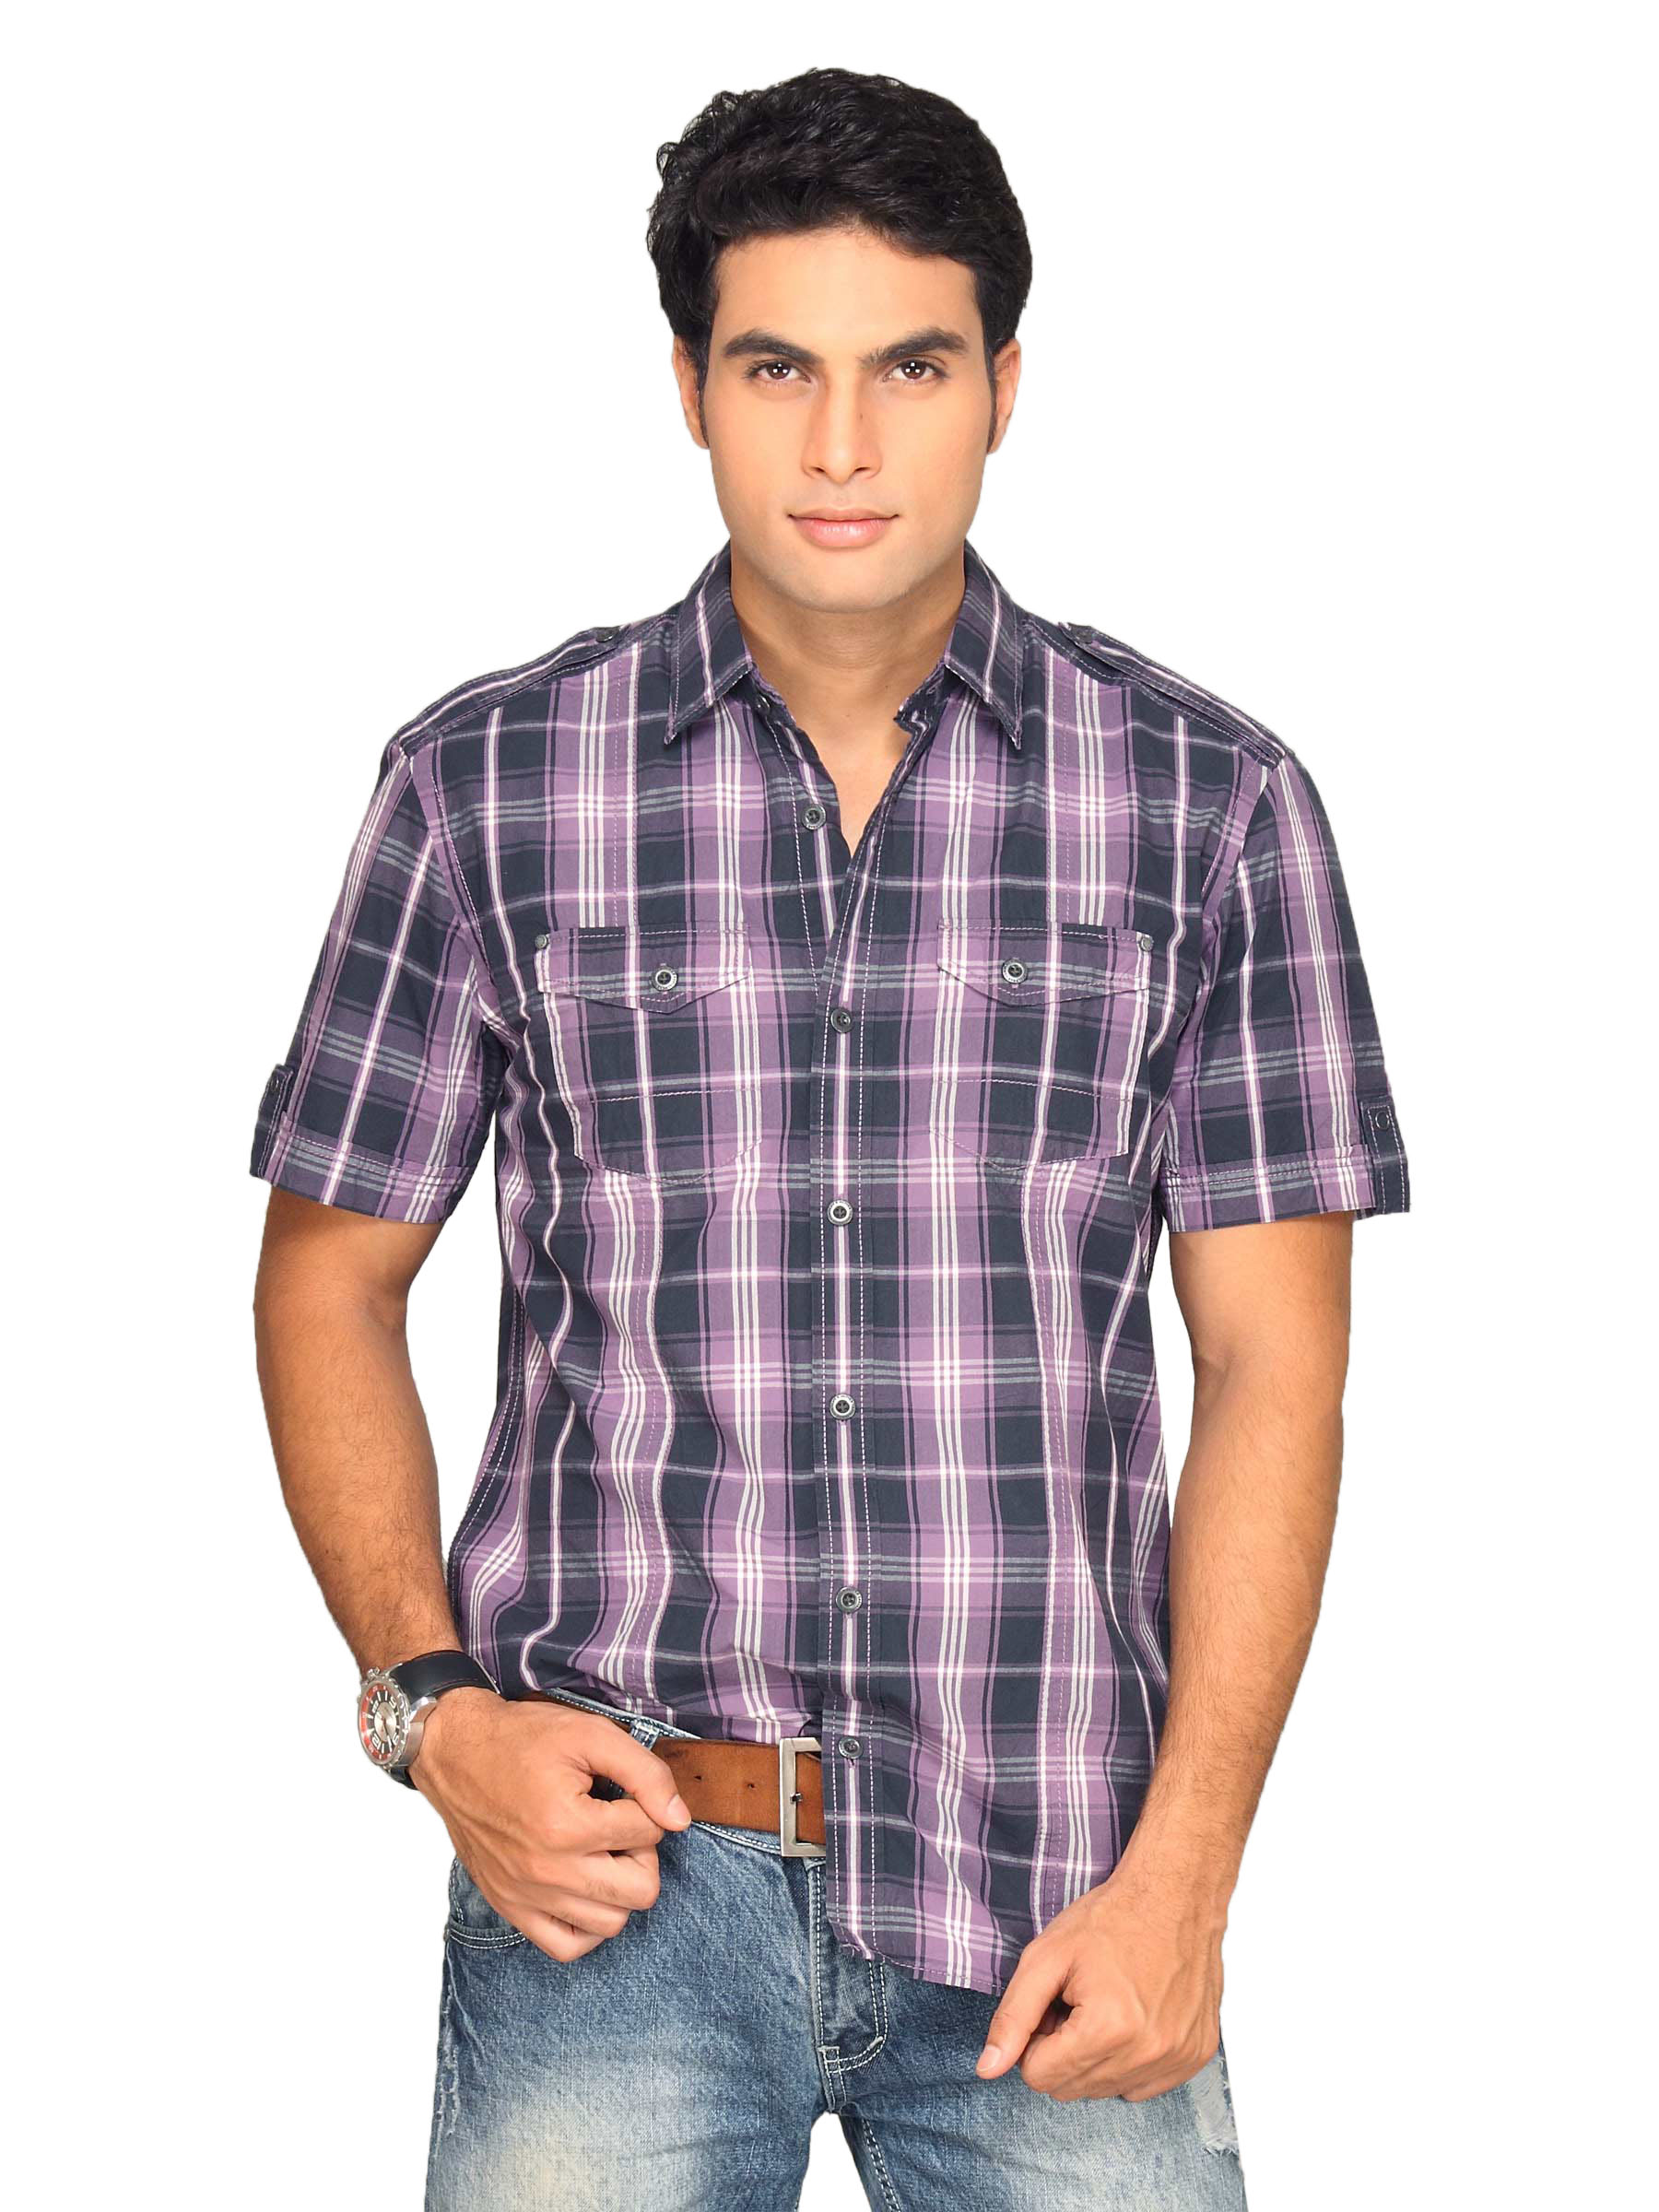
s.Oliver Men Purple Black Check Shirt
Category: Apparel / Topwear / Shirts
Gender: Men
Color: Purple
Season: Summer 2011
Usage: Casual